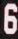
Number: 6